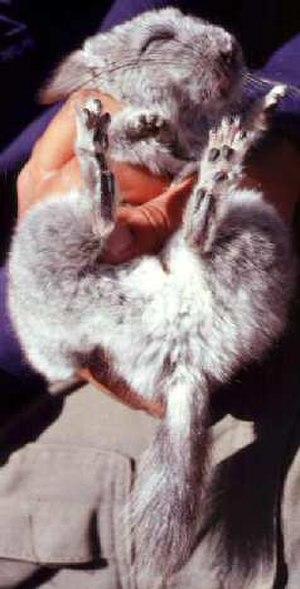
Le chinchilla à queue courte est un rongeur nocturne de la famille des chinchillidés de taille moyenne, vivant peut-être encore dans la Cordillère des Andes. Chassée de manière intensive pour sa fourrure au XIXᵉ siècle, l'espèce, tout comme le Chinchilla à longue queue, est considérée comme éteinte à l'état sauvage dans les années 1960, mais quelques individus survivent peut-être dans des zones inaccessibles. Le Chinchilla à queue courte est actuellement déclaré en danger critique d'extinction.